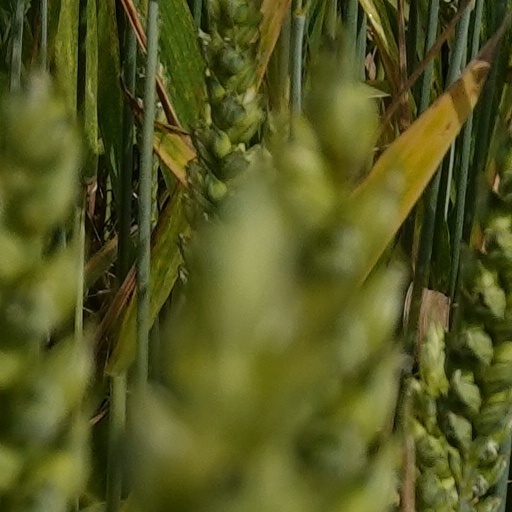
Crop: wheat